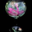
Label: cup